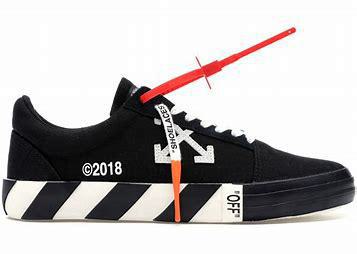
Brand: Off-White
Model: Off Vulc